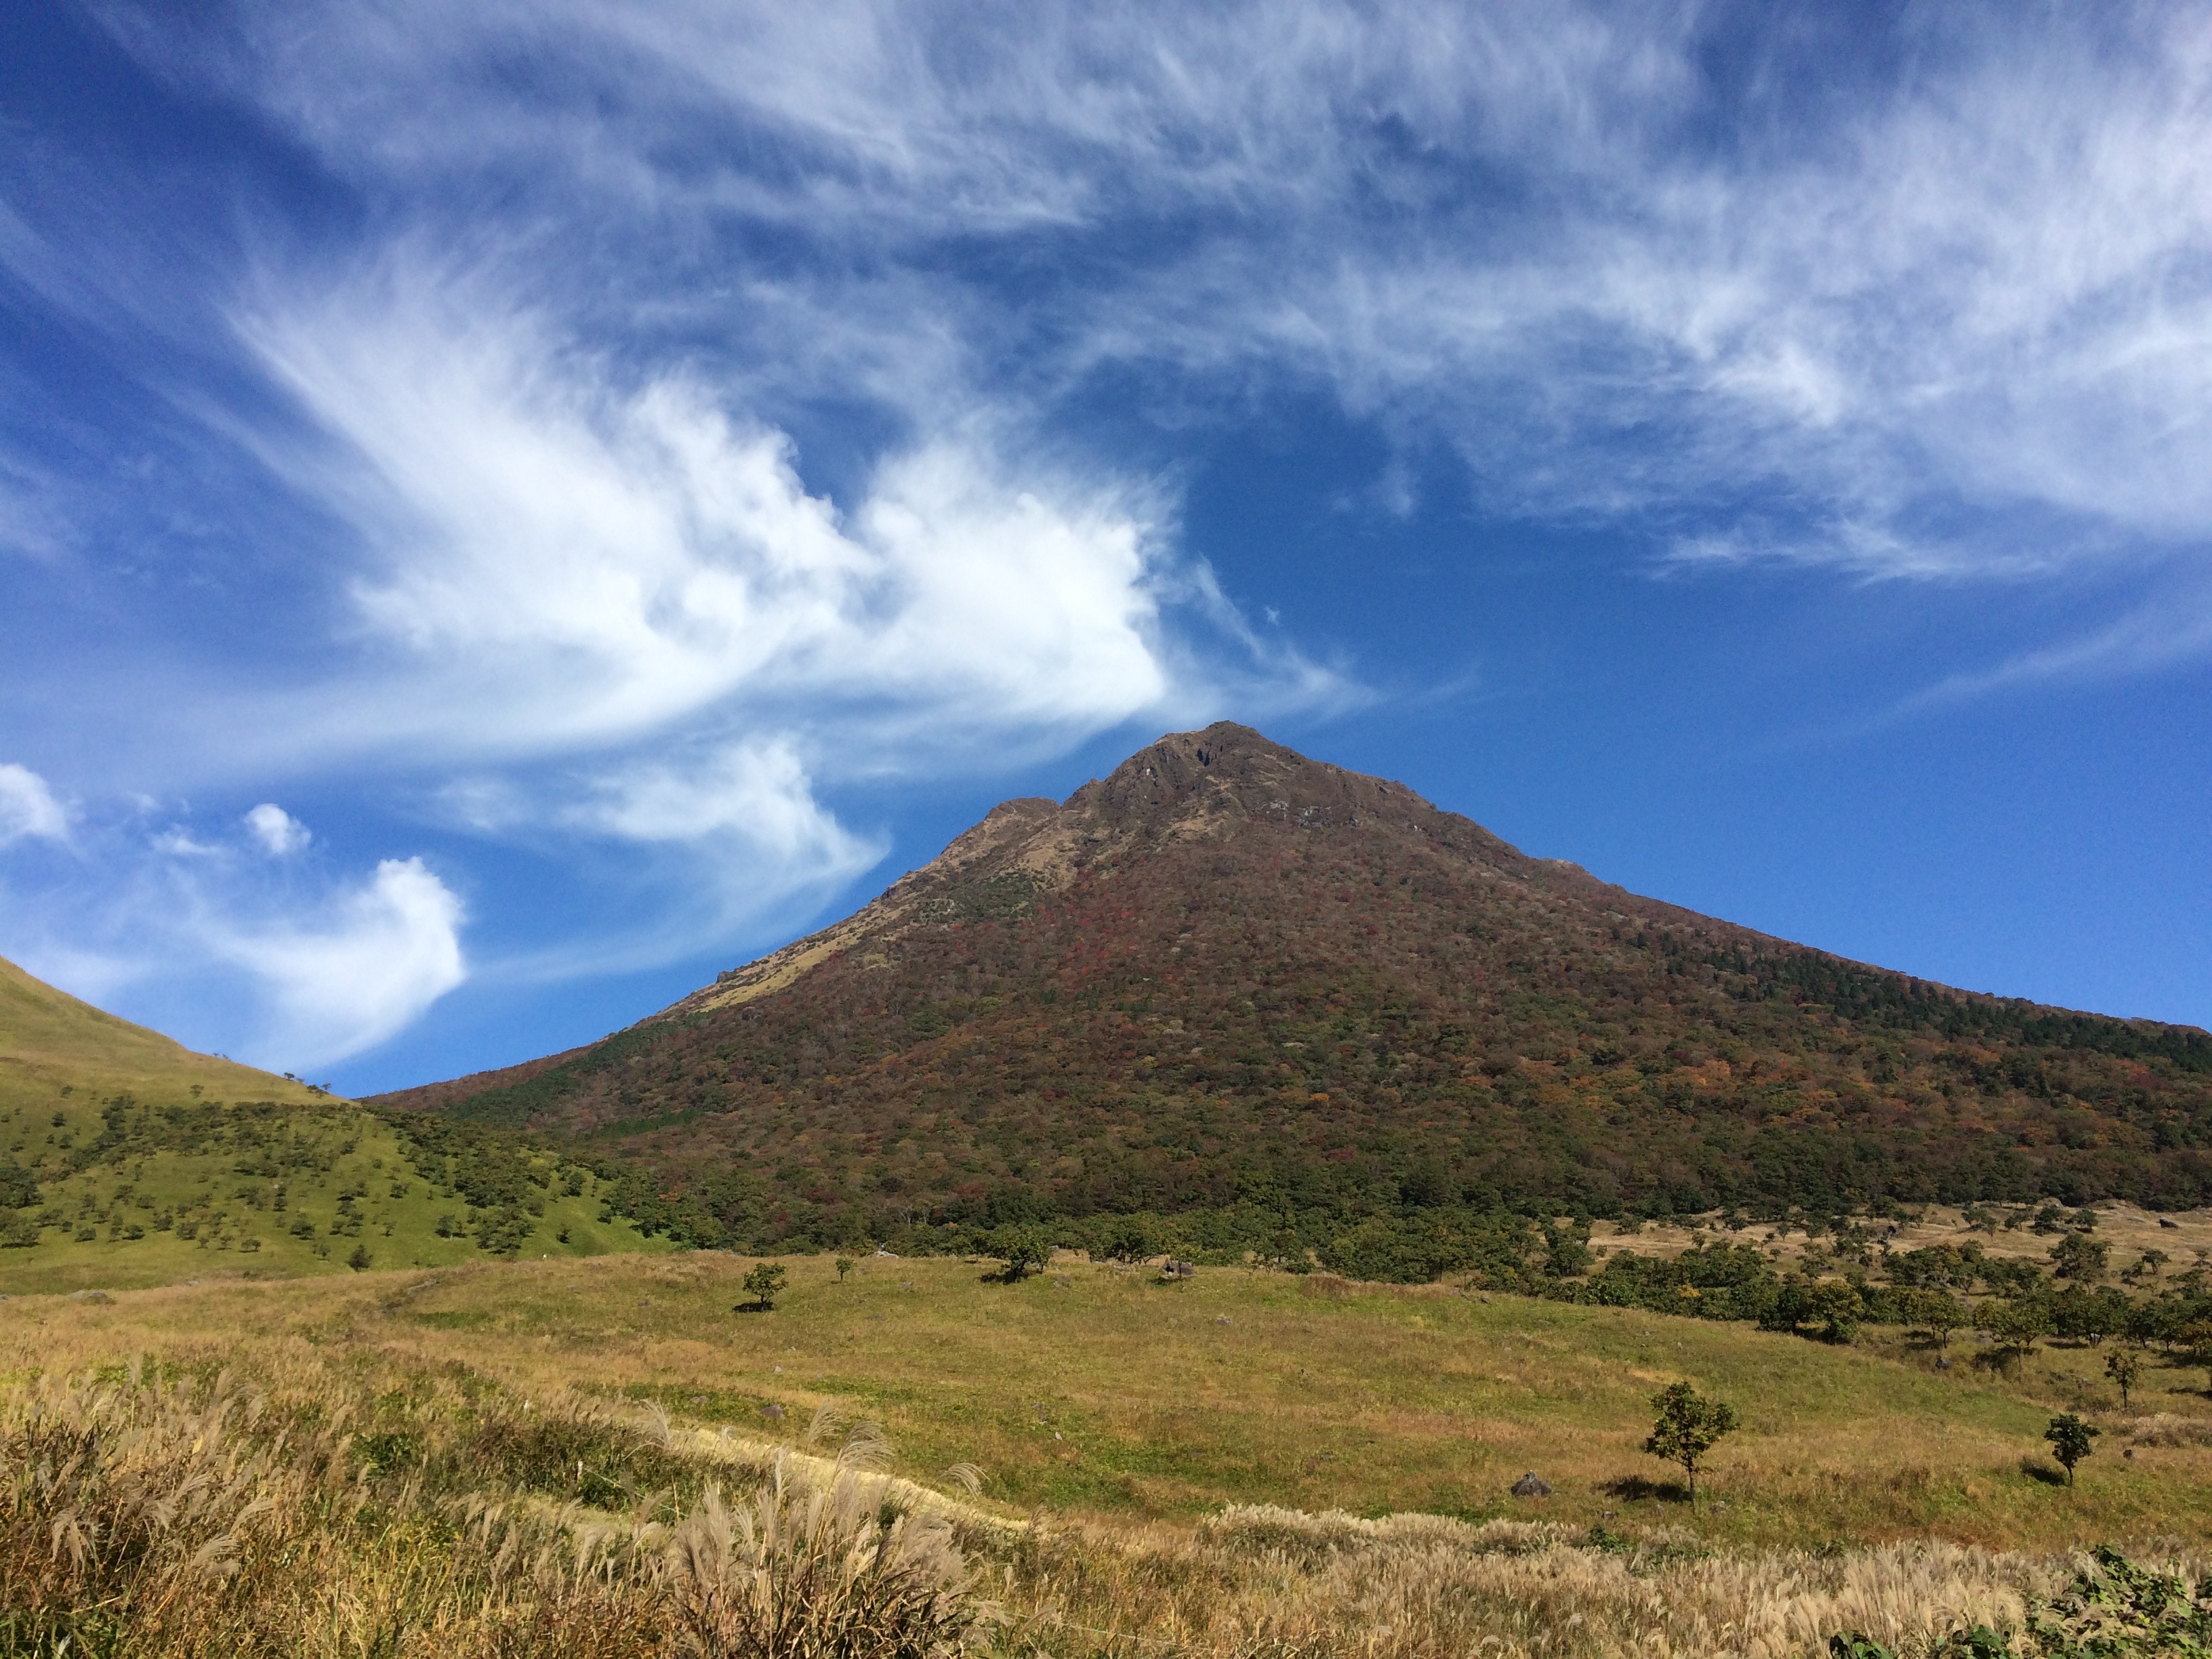
landscape, nature, horizon, wilderness, mountain, cloud, sky, field, meadow, prairie, hill, valley, mountain range, natural, mountain climbing, japan, highland, ridge, plain, grassland, plateau, fell, loch, ecosystem, steppe, rural area, landform, fine weather, yufu, oita prefecture, mountains of japan, natural environment, geographical feature, mountainous landforms